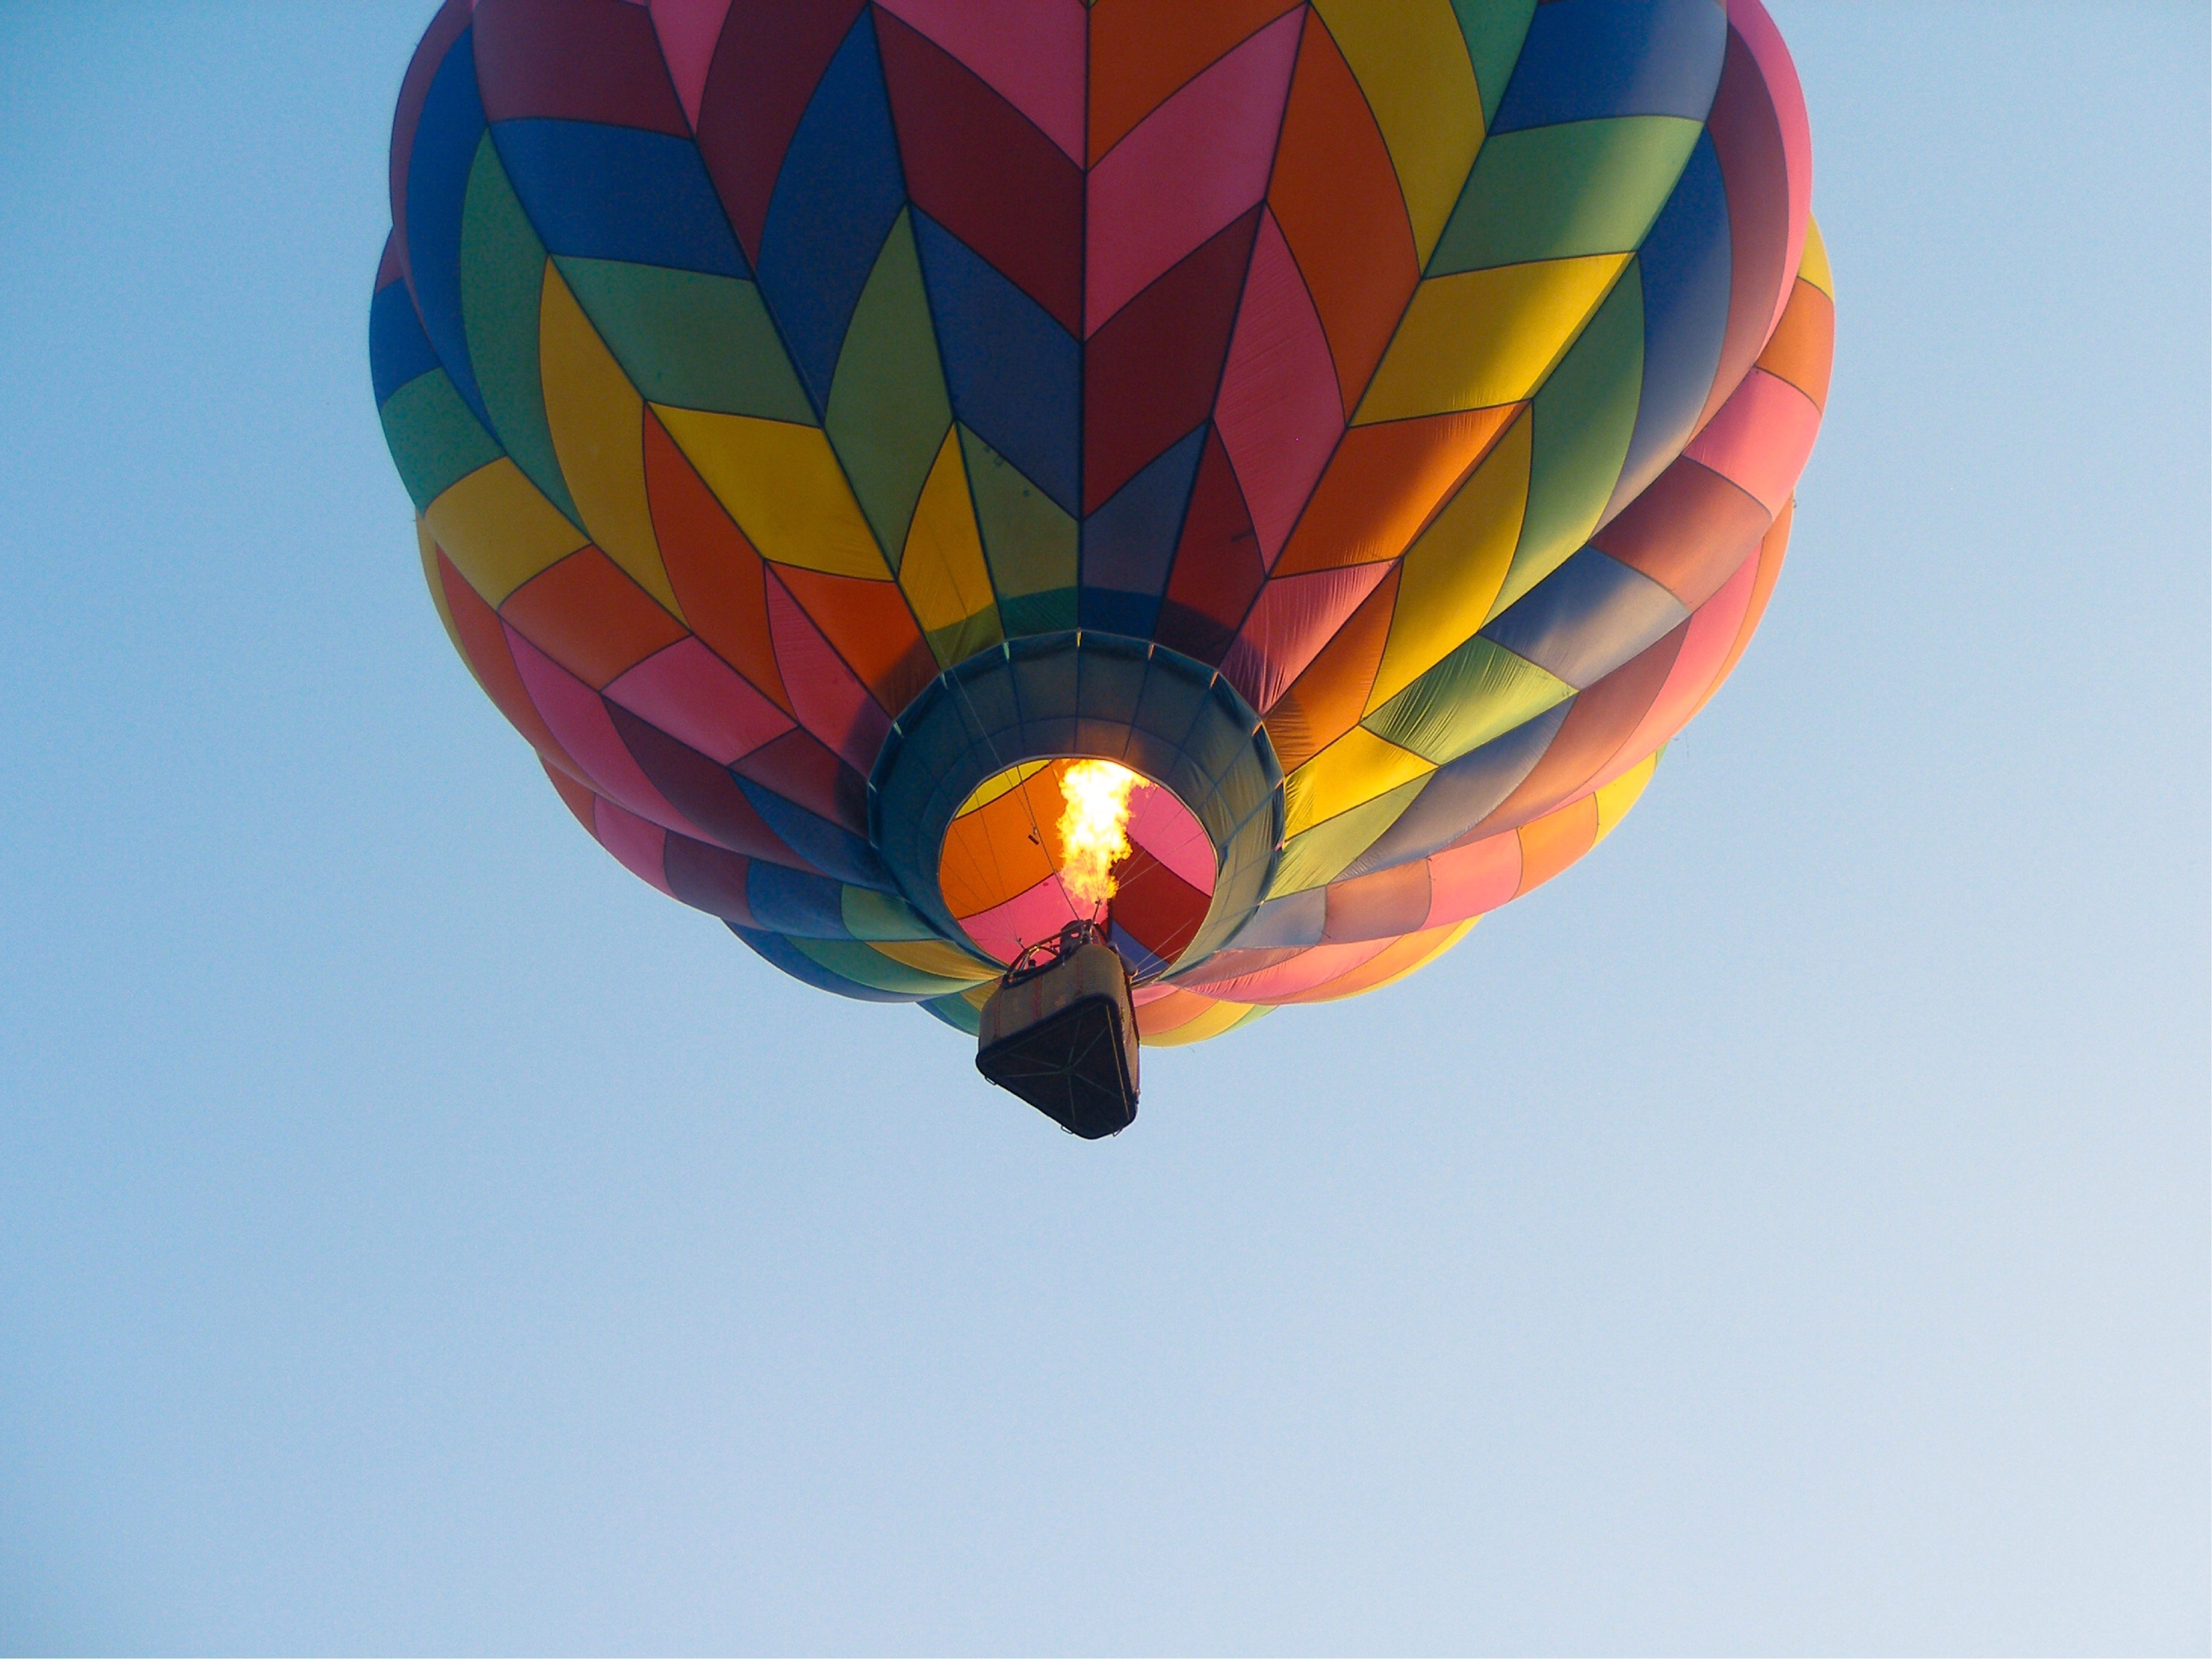
wing, balloon, hot air balloon, aircraft, transportation, transport, vehicle, journey, flight, float, colorful, toy, hot air ballooning, atmosphere of earth, executive car